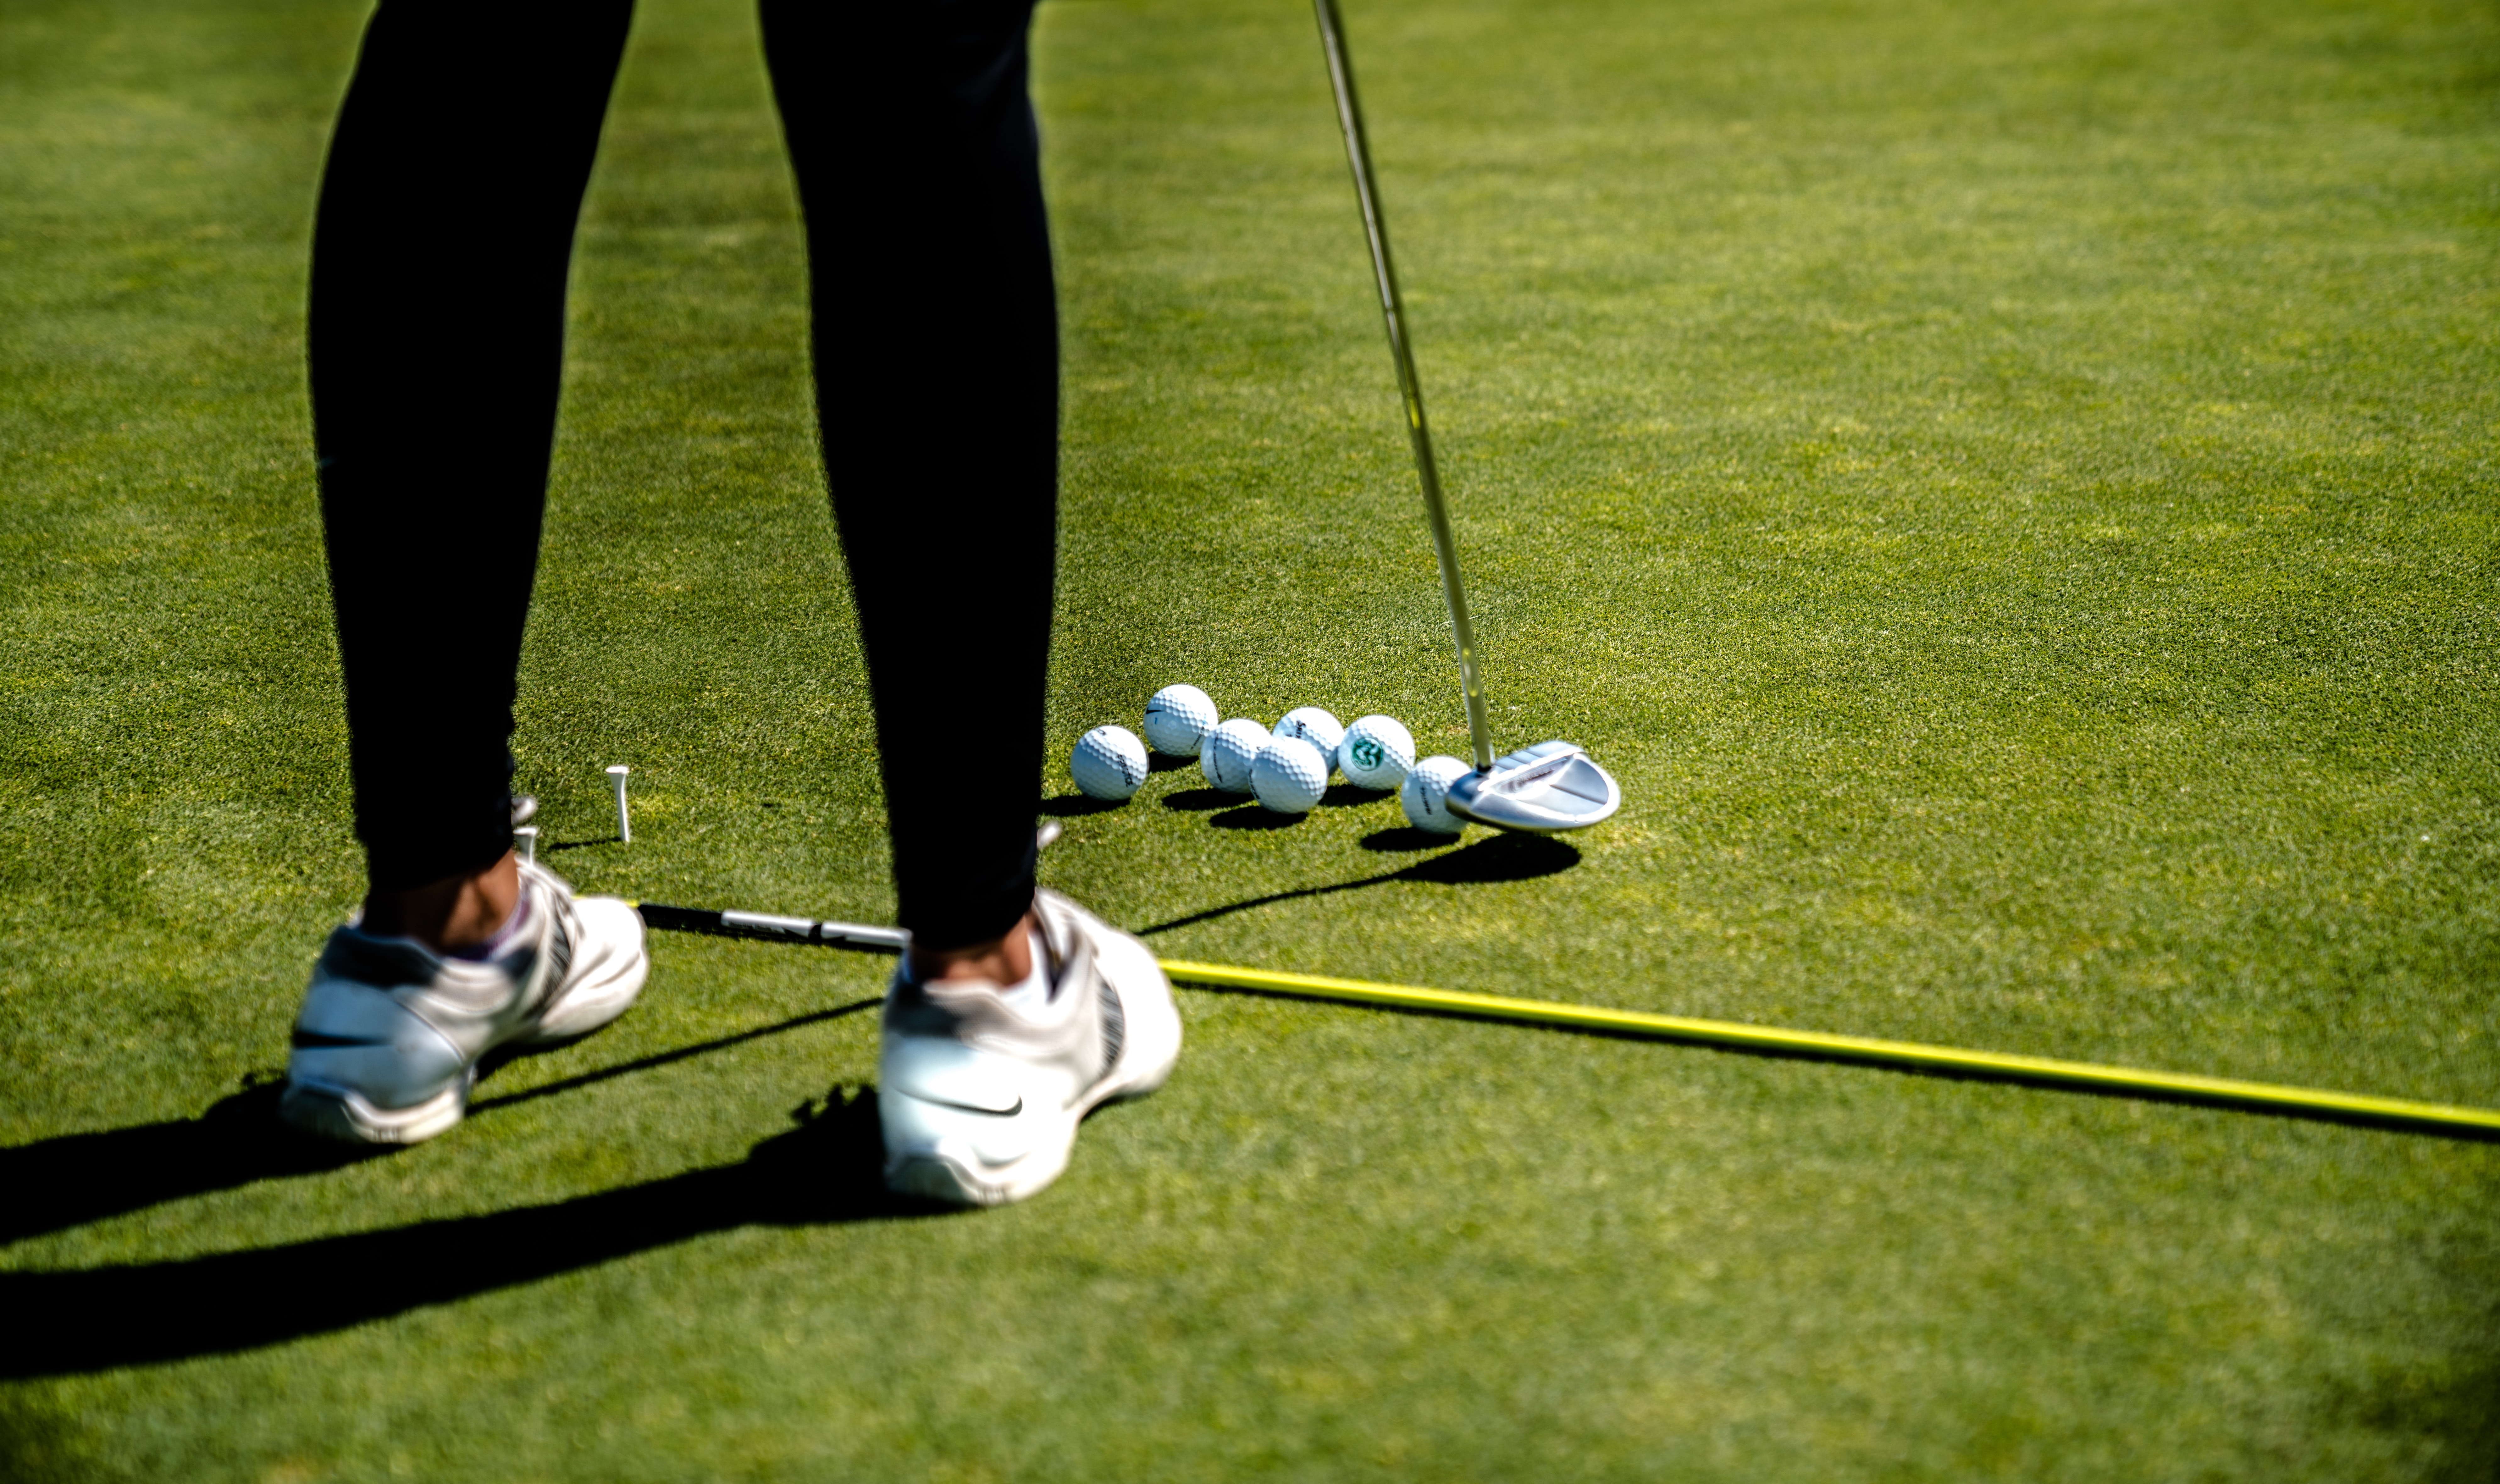
grass, golf club, sport venue, putter, golf, golf equipment, artificial turf, sports equipment, recreation, sports training, lawn, plant, golf course, pitch and putt, professional golfer, iron, wedge, golf ball, competition event, sports, games, play